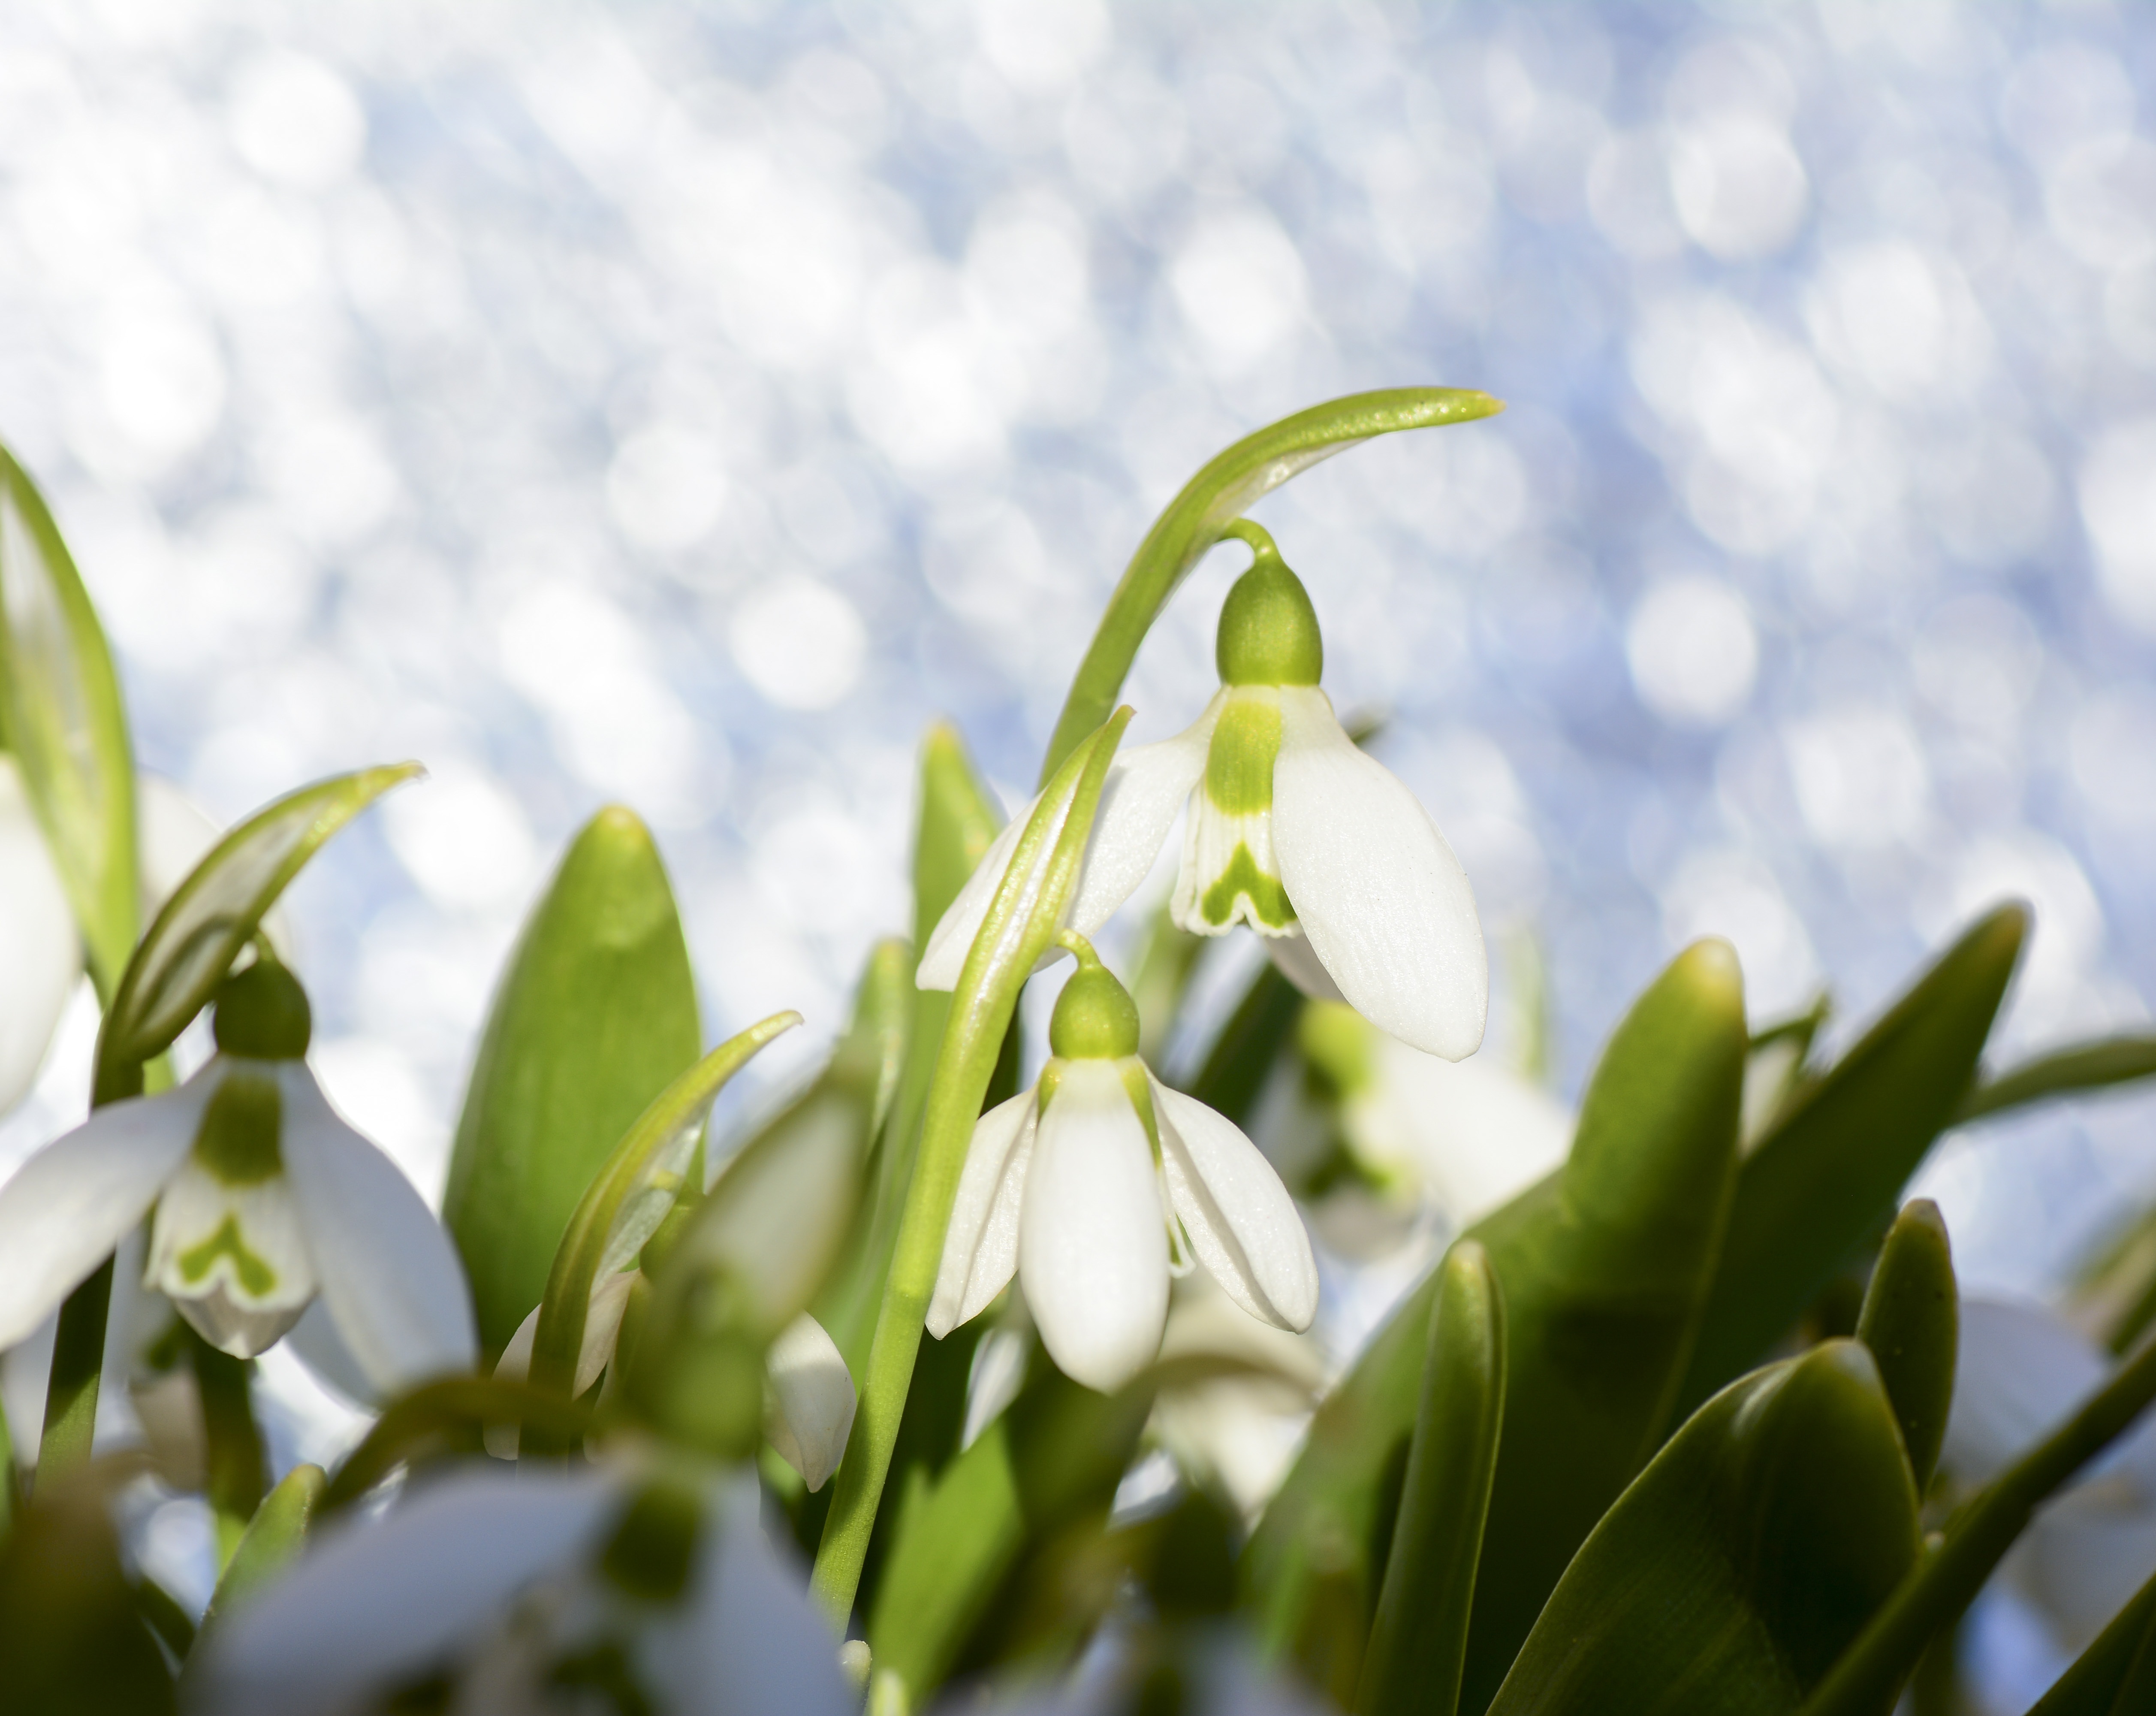
nature, grass, branch, blossom, plant, sunlight, leaf, flower, spring, green, botany, flora, wildflower, close up, snowdrop, snowdrops, galanthus, macro photography, jasmine, flowering plant, plant stem, land plant